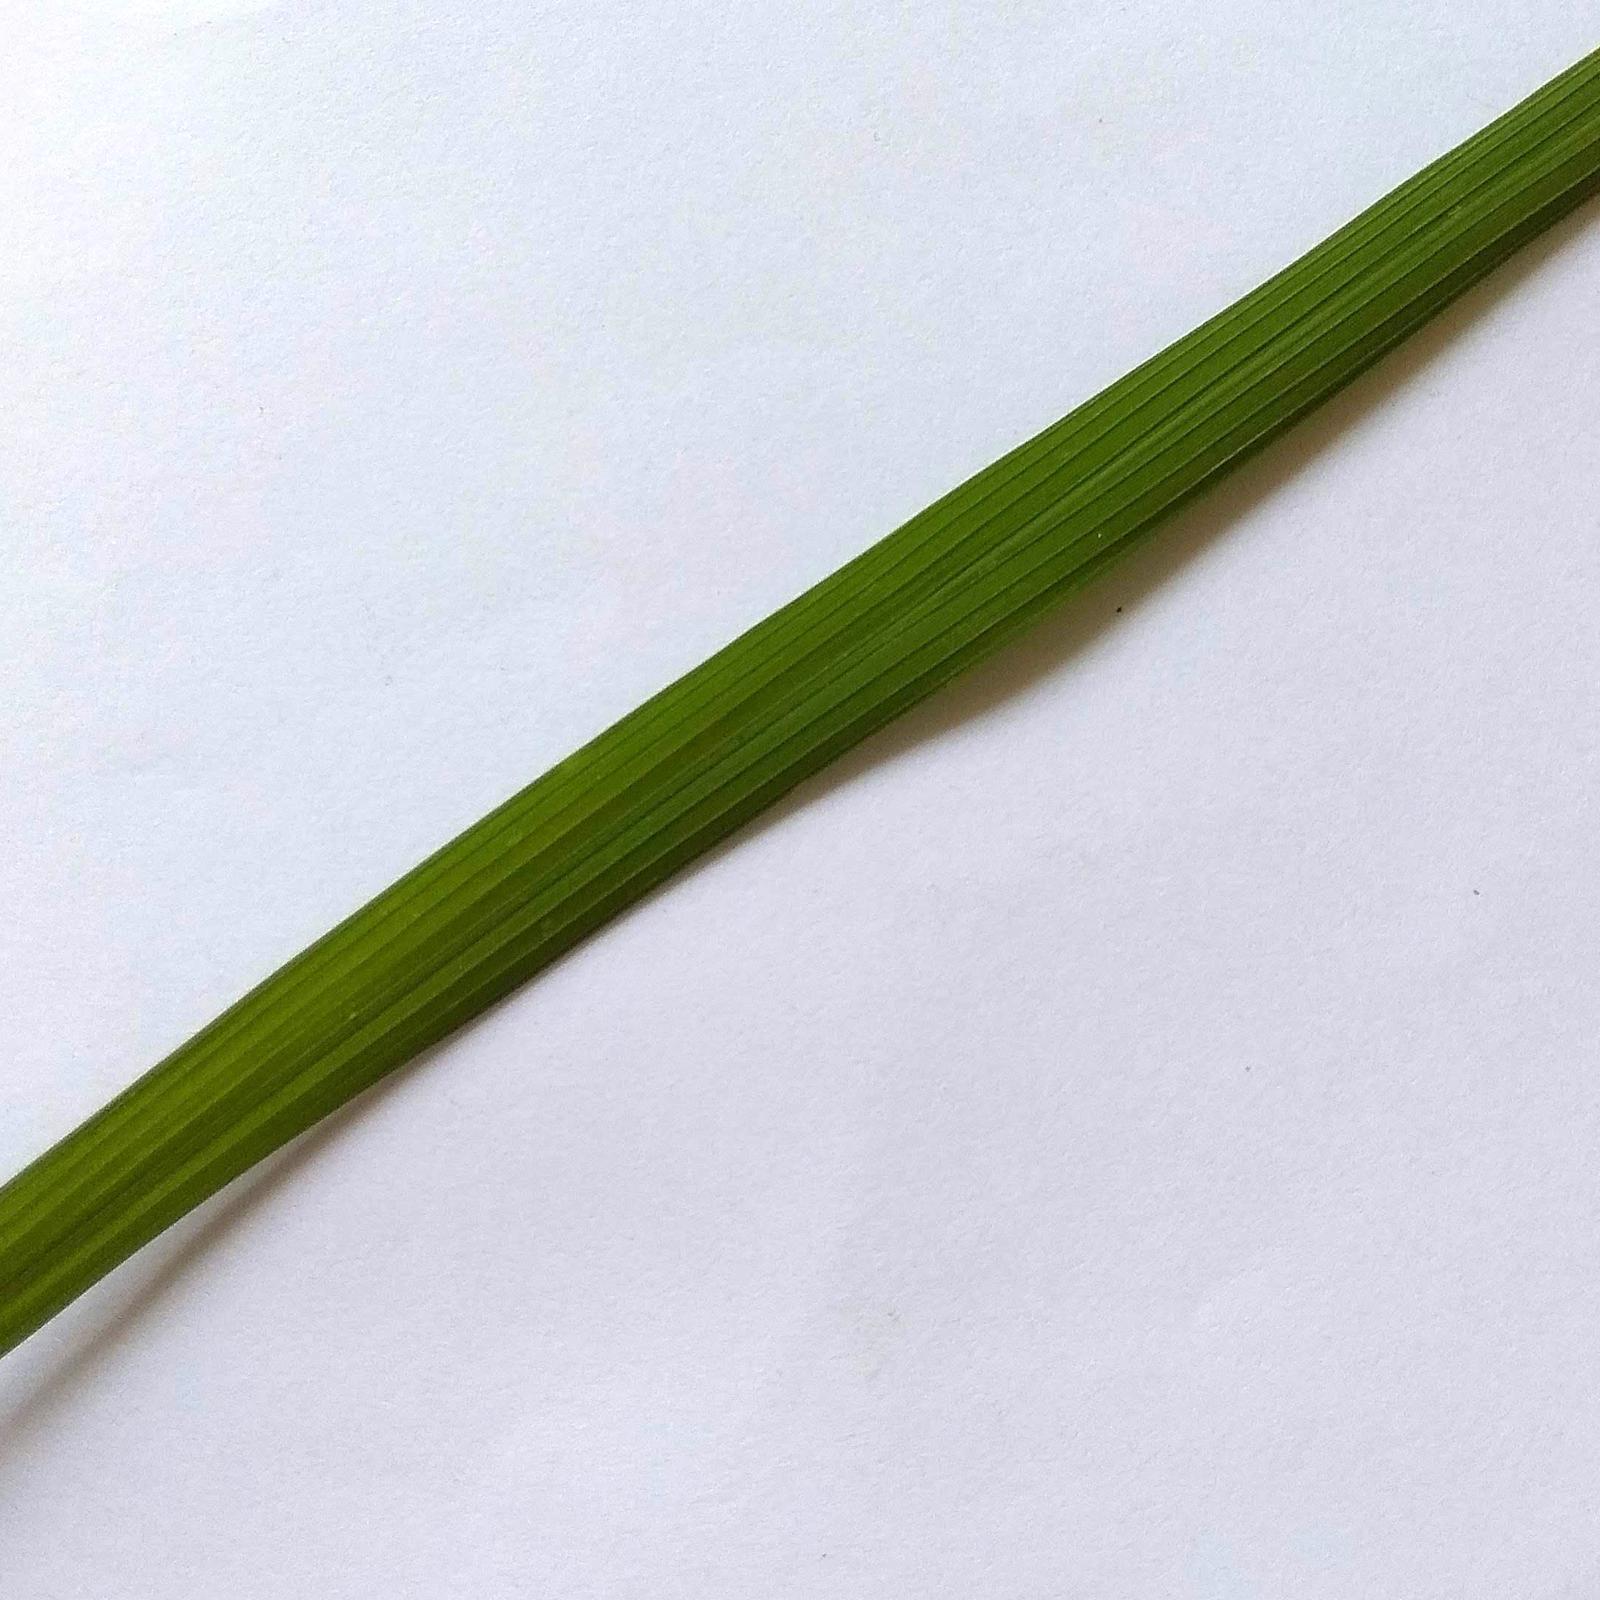
Nhãn: Healthy